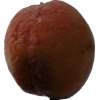
Label: peach